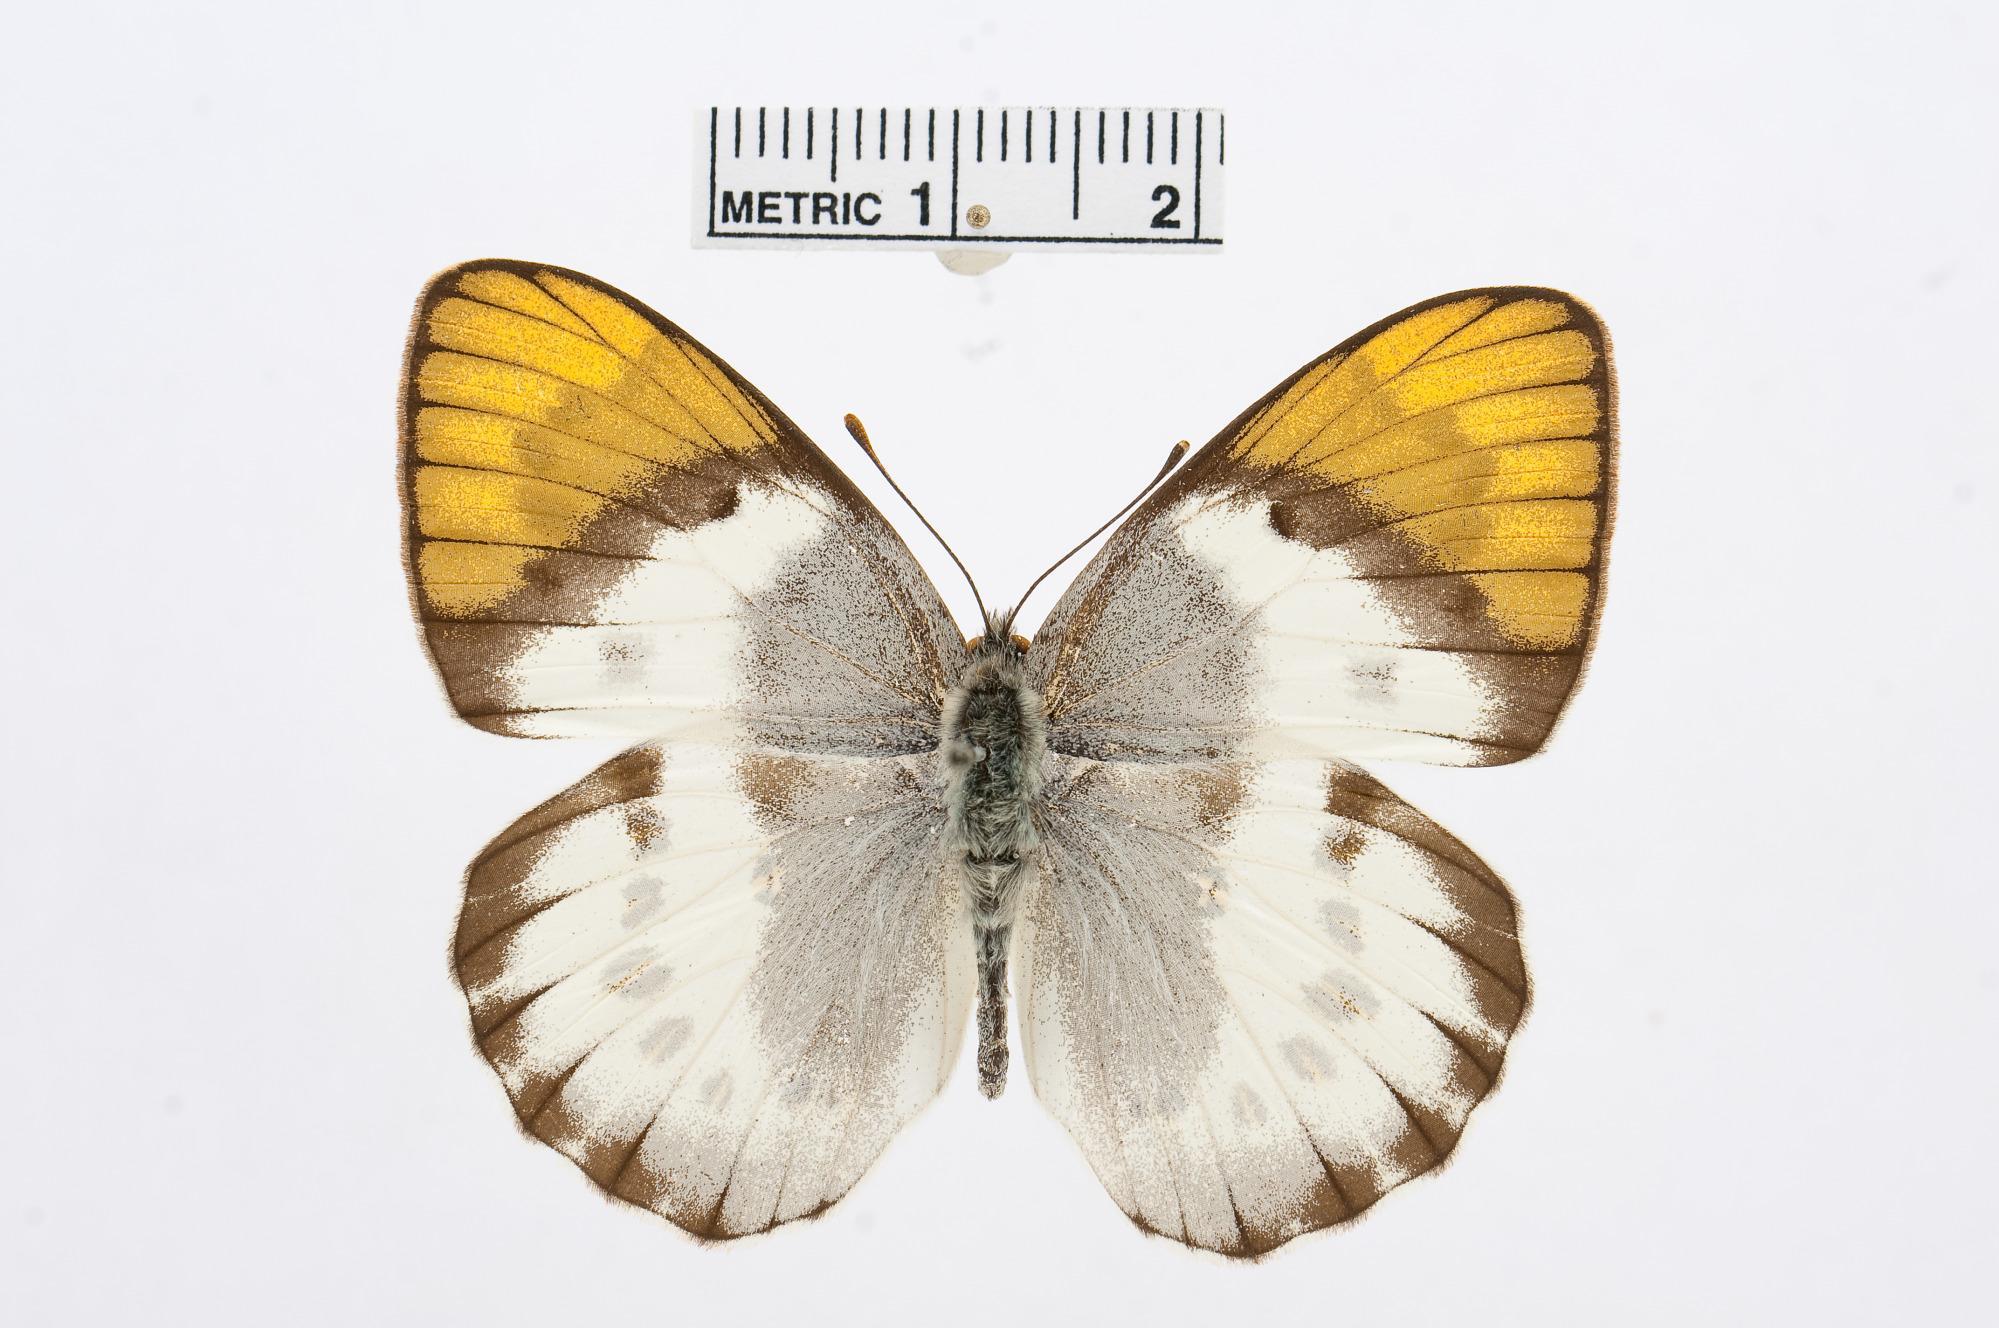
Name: Colotis hildebrandti
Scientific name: Colotis hildebrandti
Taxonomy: Animalia, Arthropoda, Hexapoda, Insecta, Lepidoptera, Pieridae, Pierinae